Almost prime

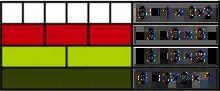
Demonstration, with Cuisenaire rods, of the 2-almost prime nature of the number 6

In number theory, a natural number is called -almost prime if it has prime factors. More formally, a number is -almost prime if and only if , where is the total number of primes in the prime factorization of (can be also seen as the sum of all the primes' exponents):